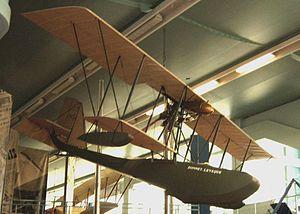
Donnet-Lévêque est une société de construction d'hydravions.